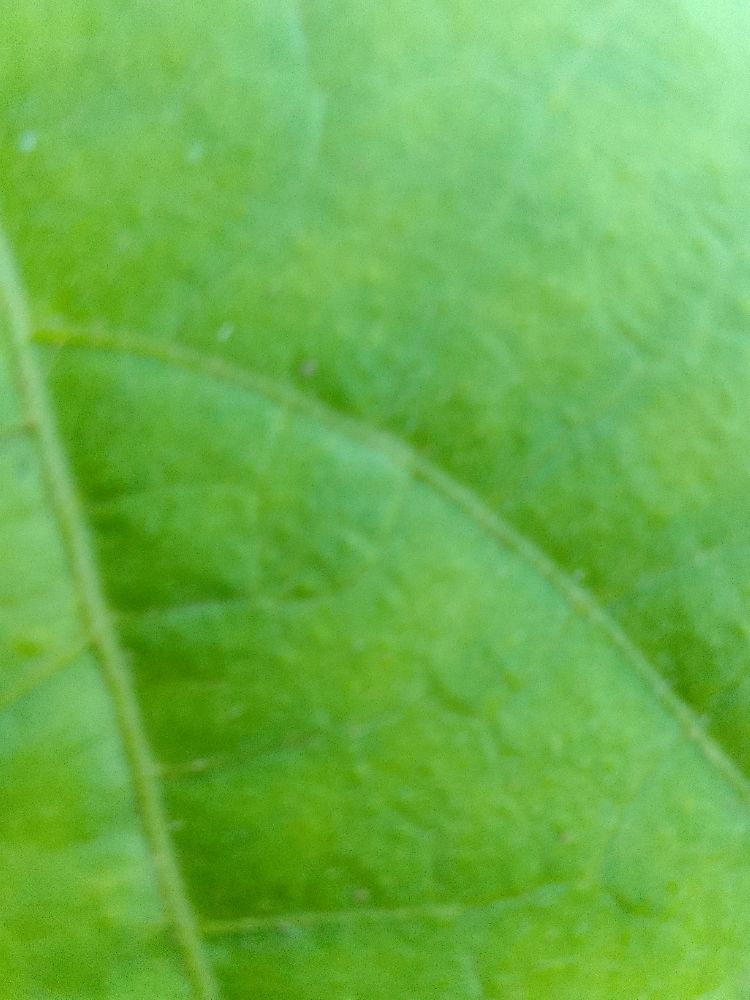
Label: healthy